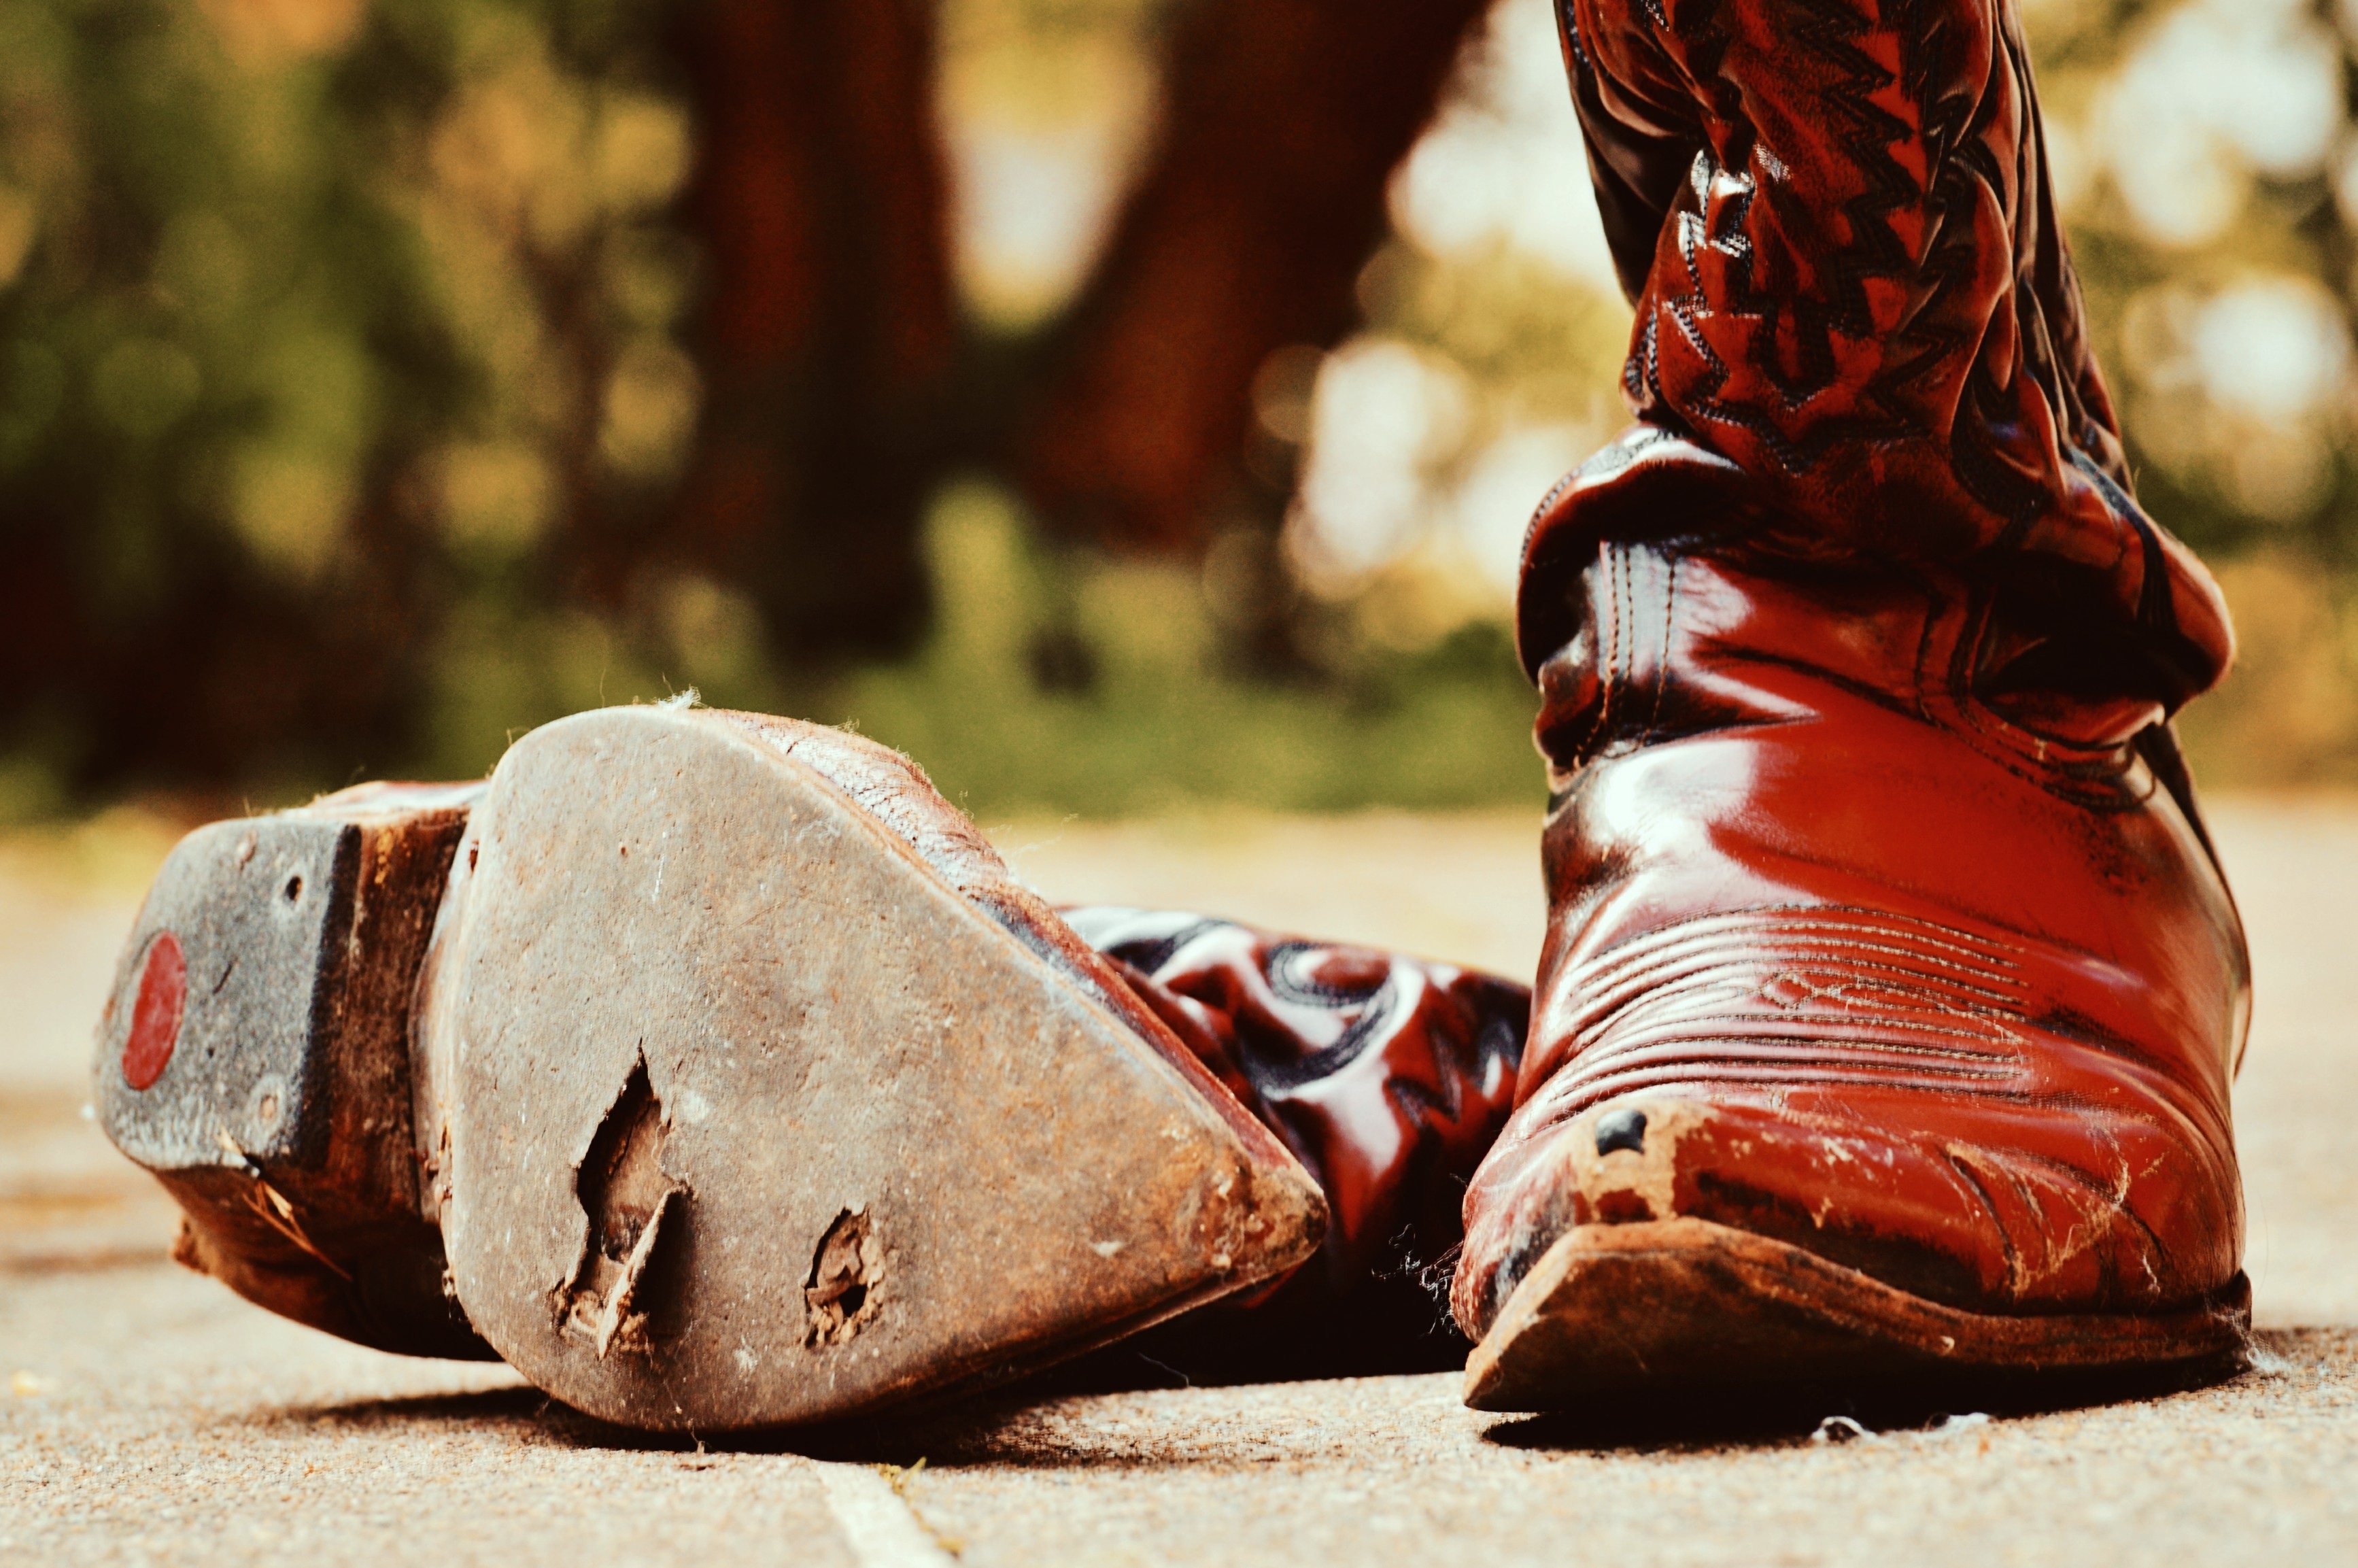
shoe, leather, retro, old, boot, leg, food, spring, red, color, human body, shoes, boots, footwear, leather boots, sense, 80s, cowboy boots